Mike Baird

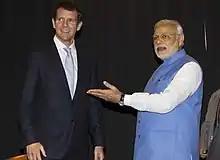

Following Barry O'Farrell's resignation, Baird was elected unopposed as parliamentary leader of the NSW division of the Liberal Party on 17 April 2014, and subsequently sworn in as the 44th Premier of New South Wales on 23 April by the Governor of New South Wales, Dame Marie Bashir. Just six days later, on April 29, Baird presided over the sale of the Port of Newcastle, with 50% ownership going to the China state owned China Merchants Group. According to the Port Authority, the Port is "Australia’s deepwater global gateway" which " enables Australian businesses to successfully compete in international markets".